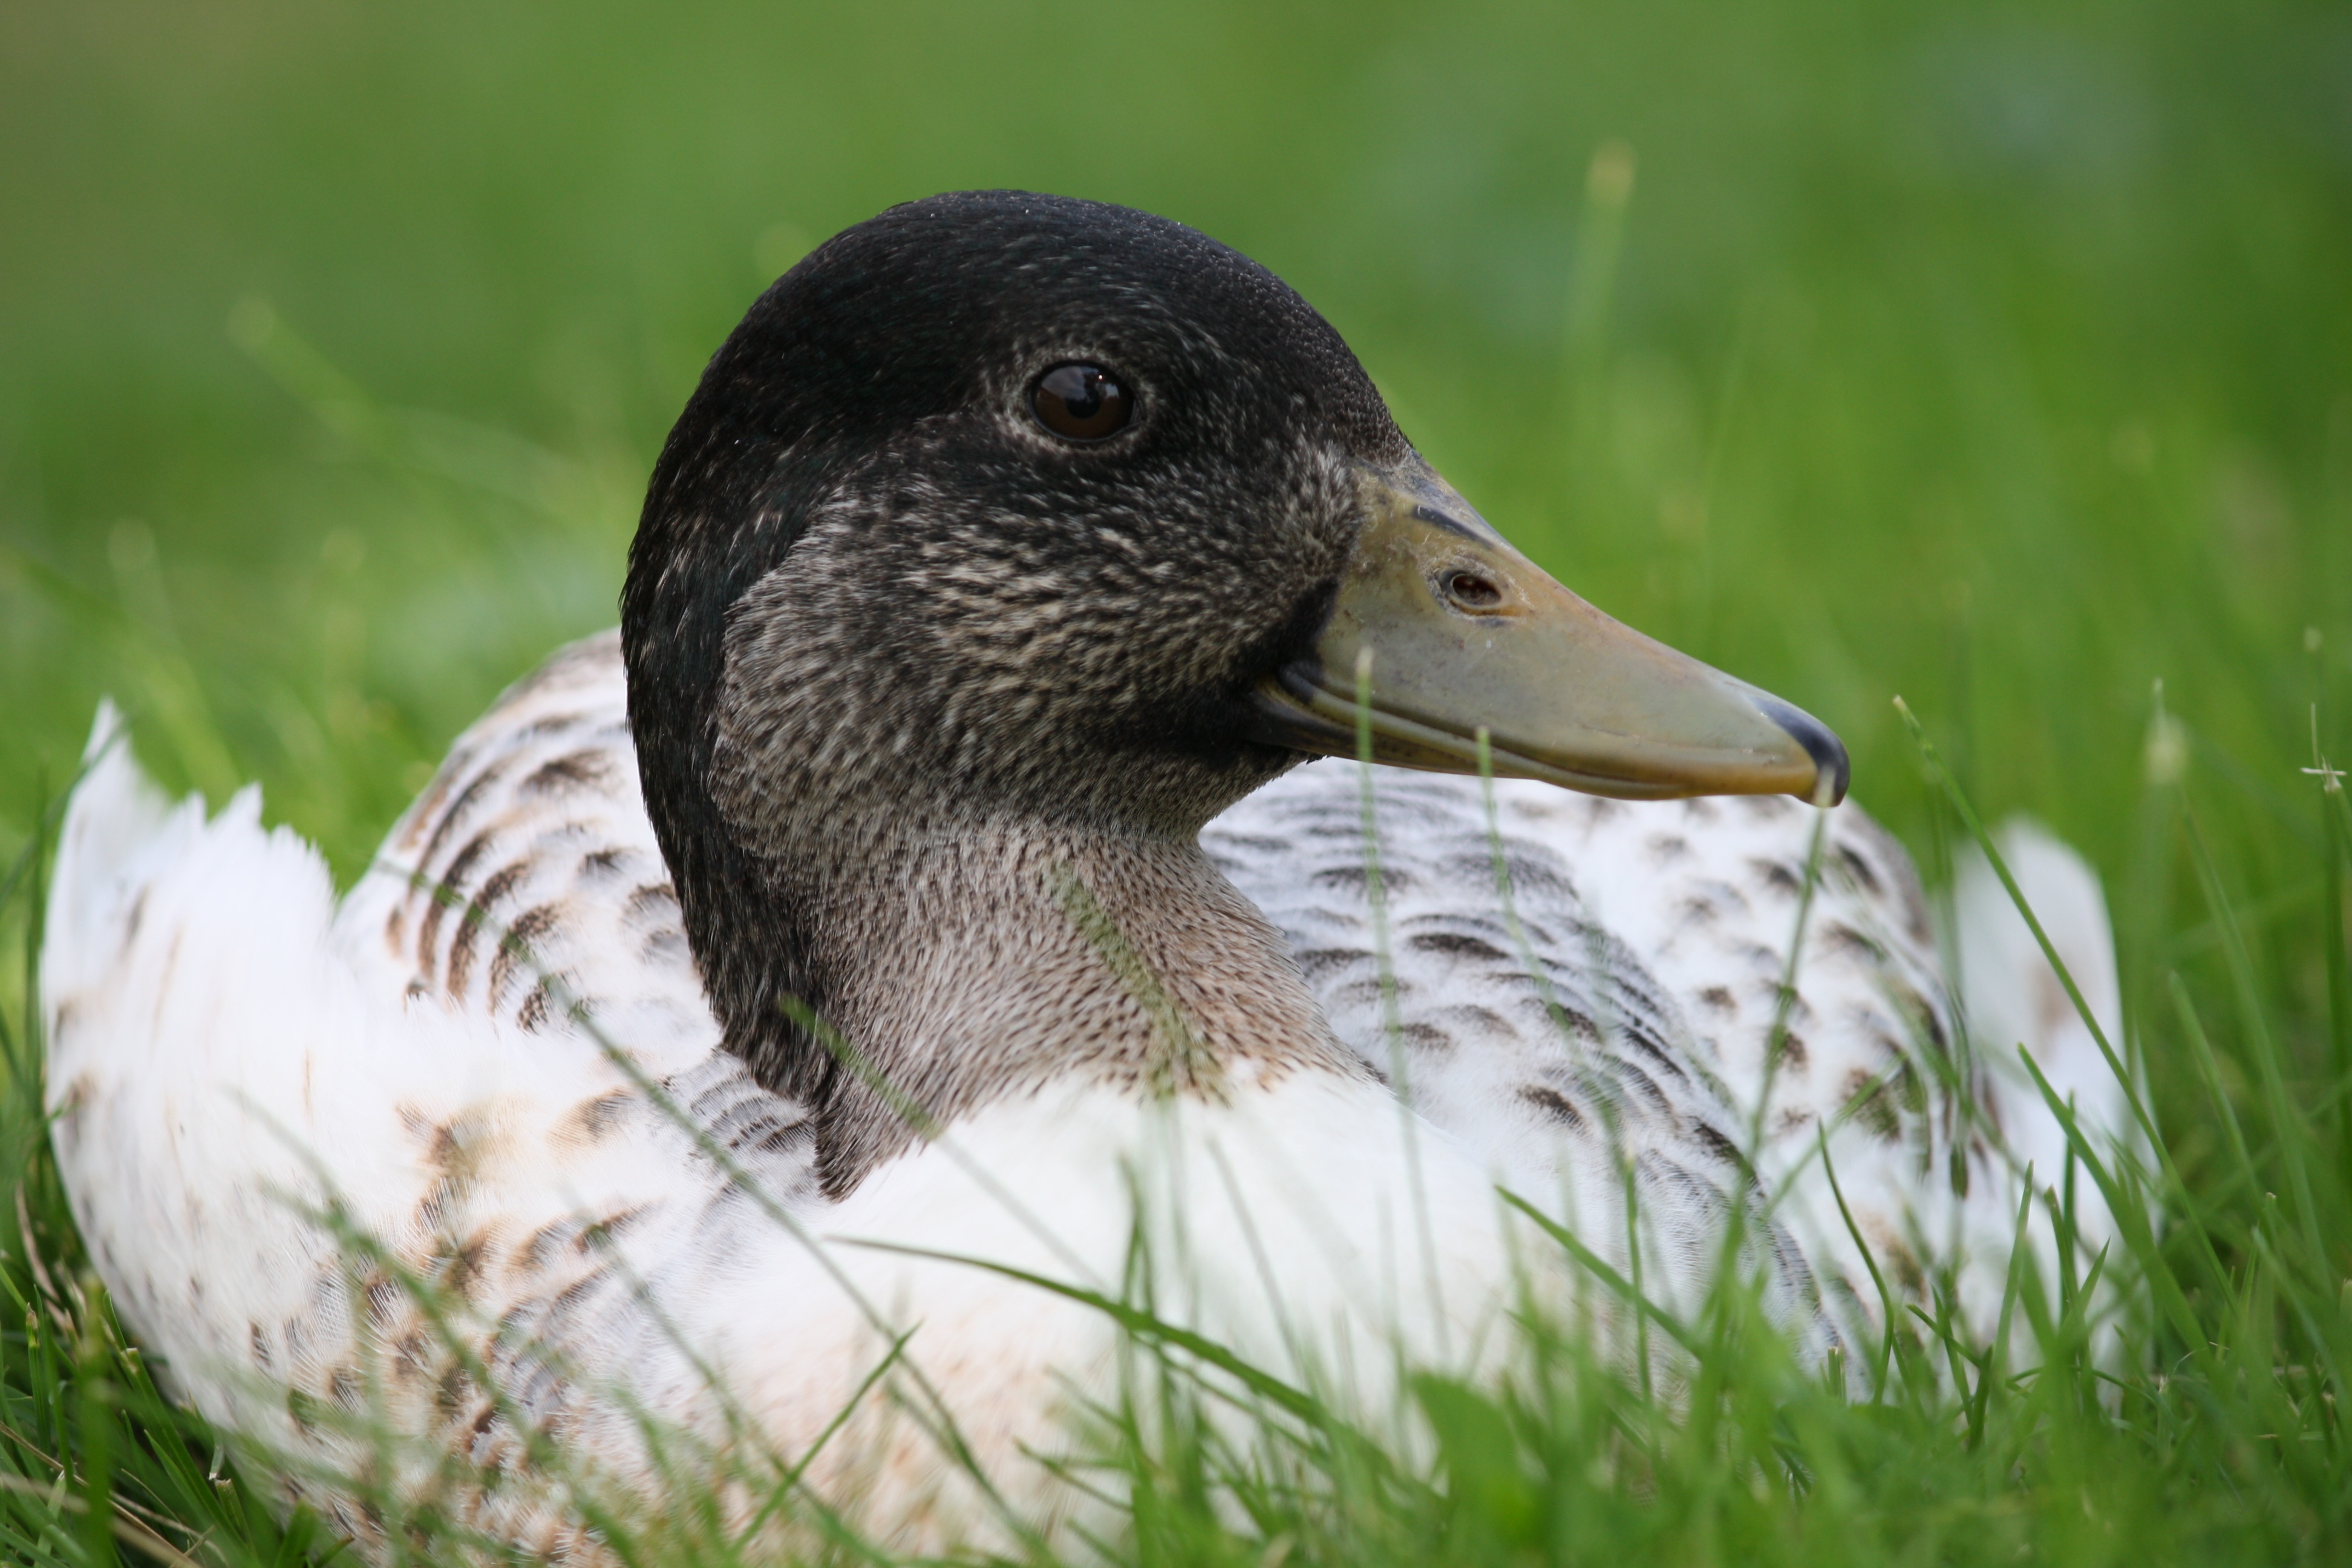
nature, grass, bird, wing, wildlife, green, beak, fauna, close up, outside, duck, animals, goose, vertebrate, waterfowl, water bird, mallard, ducks geese and swans